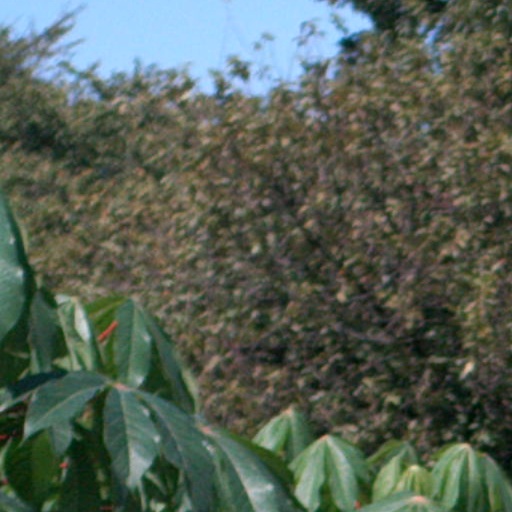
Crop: cassava